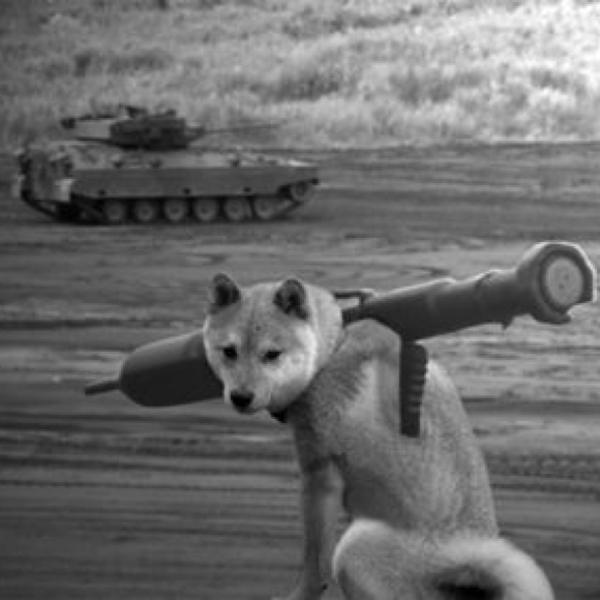
回答: やめるんだ綾波!!!